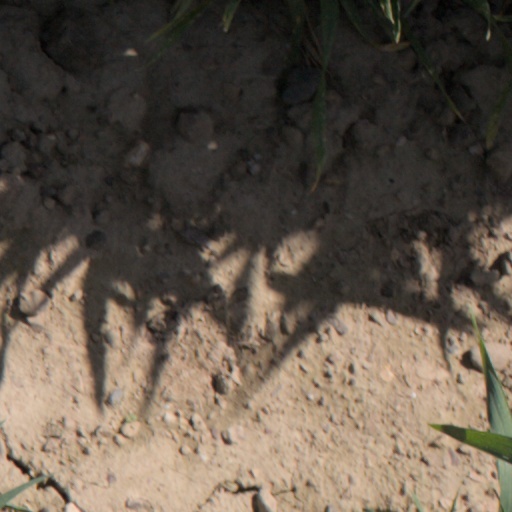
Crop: wheat